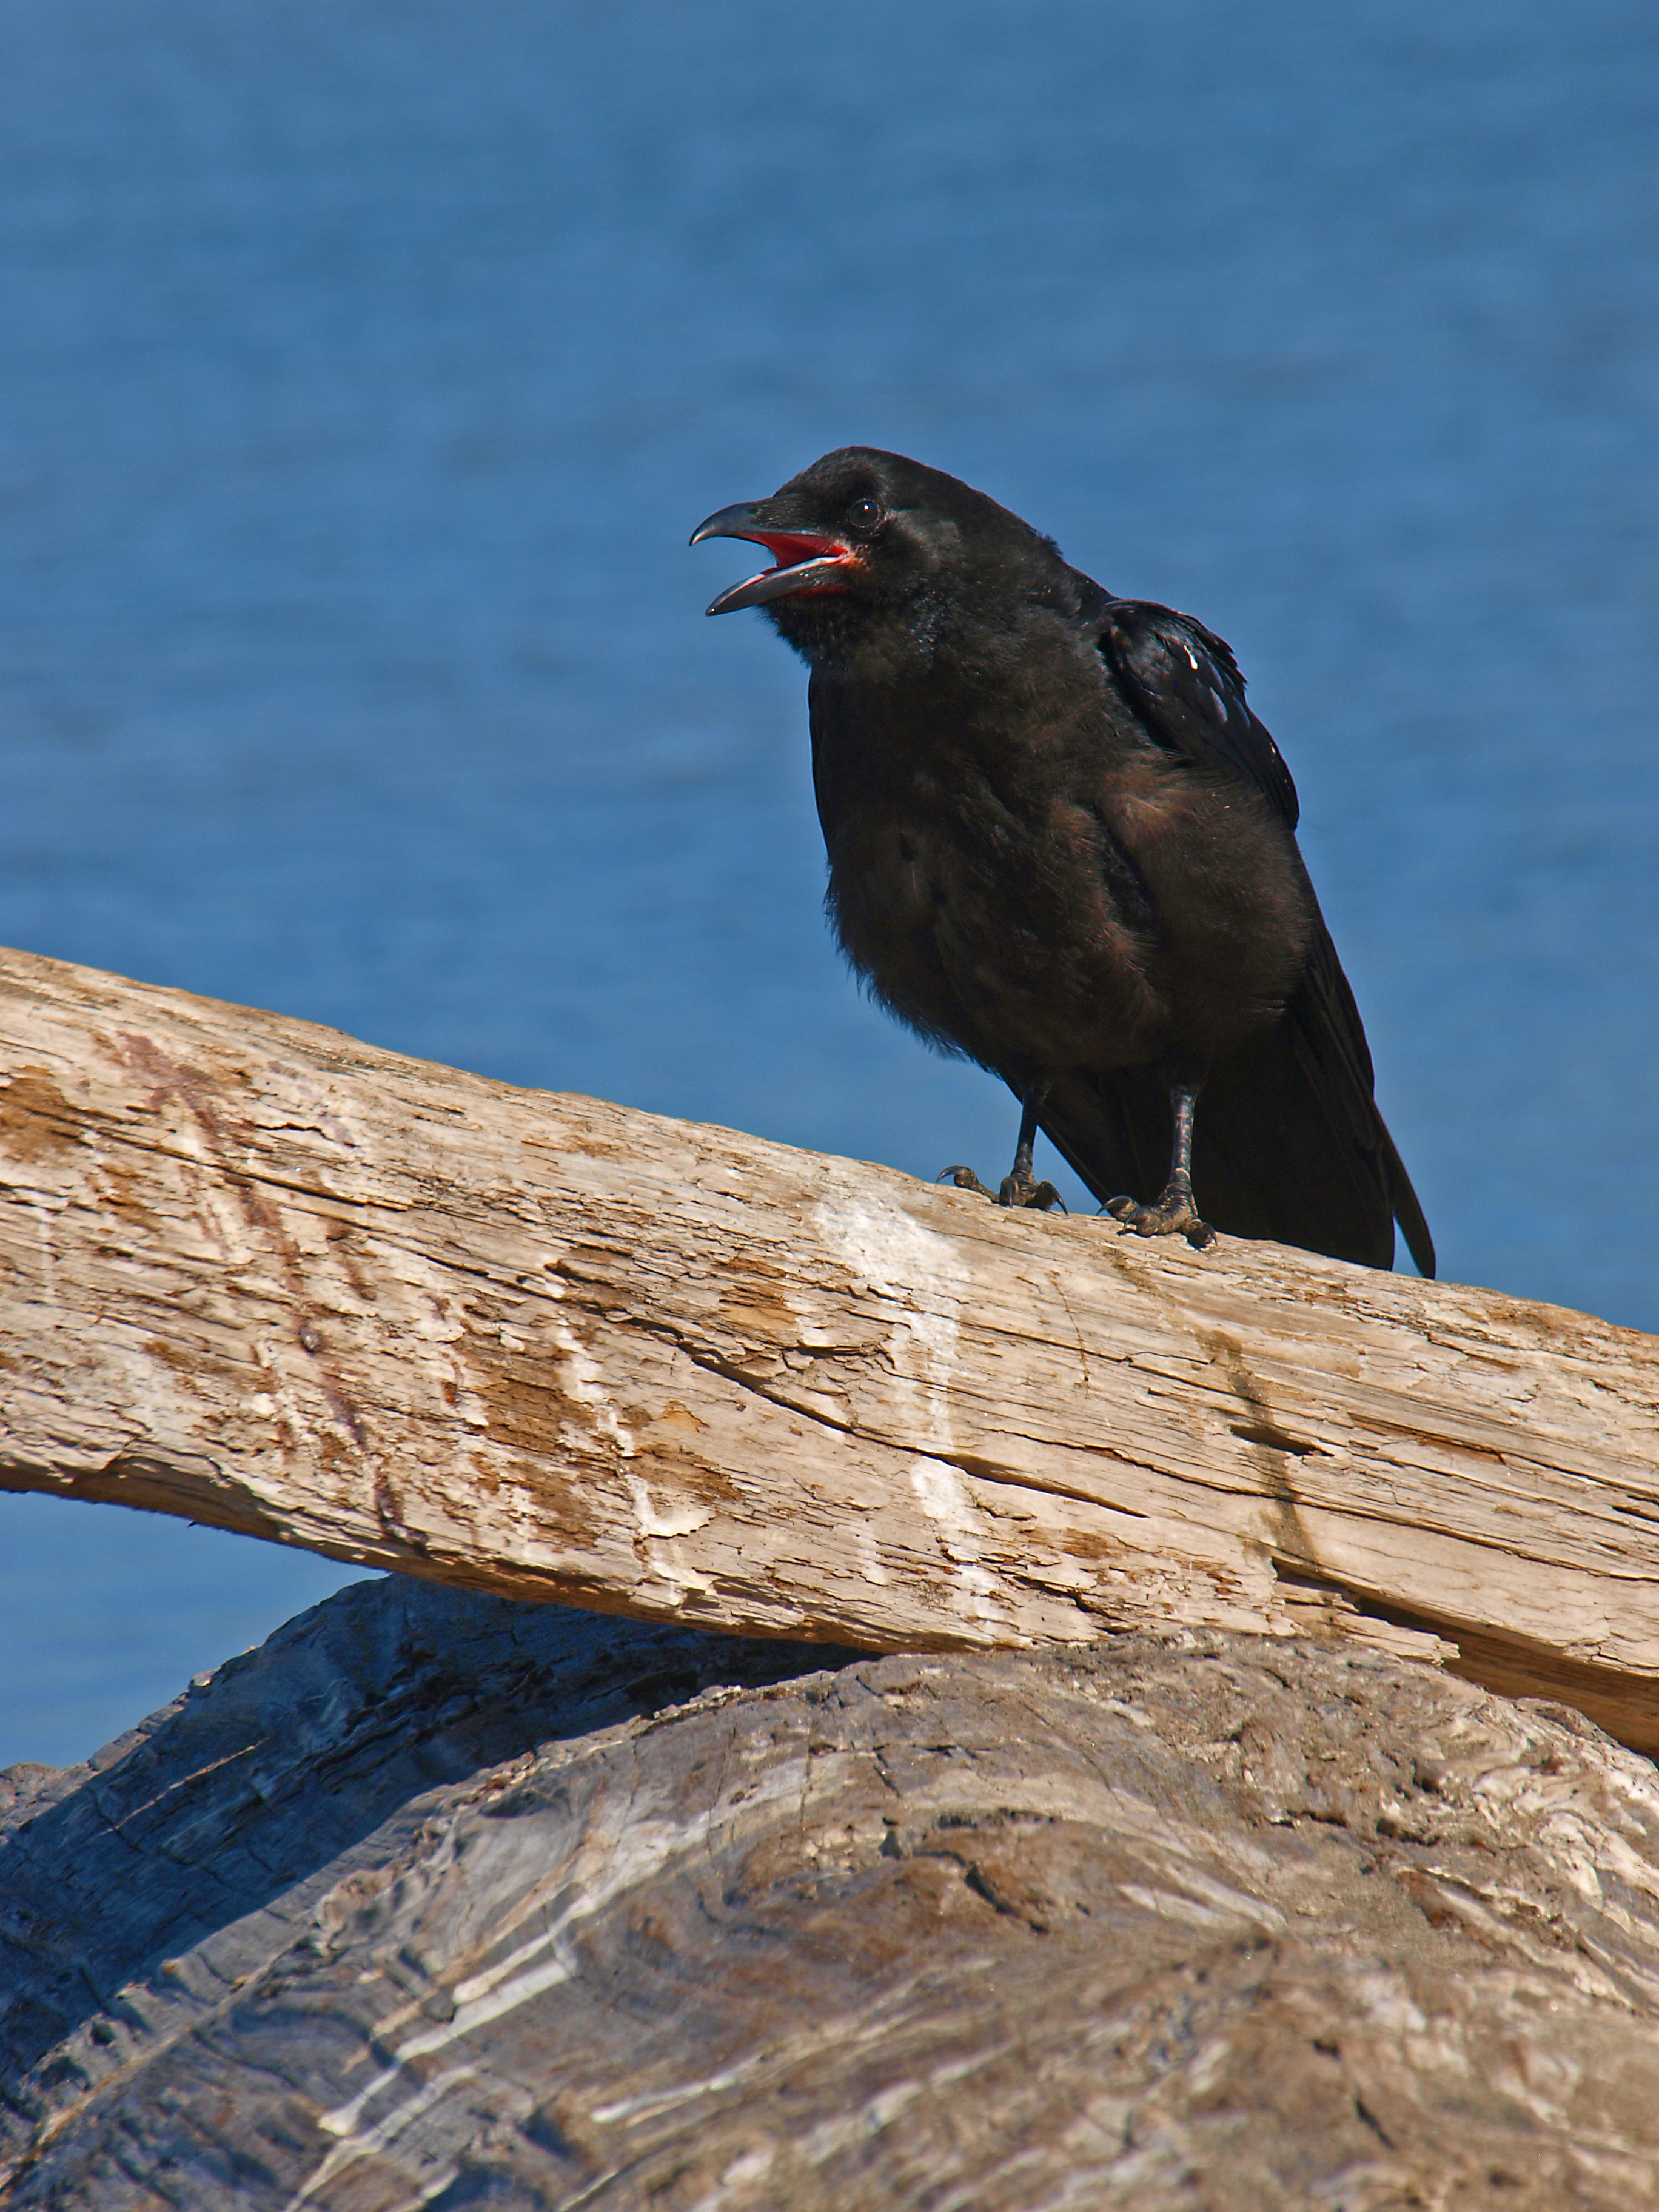
nature, bird, wing, animal, flying, wildlife, beak, blue, black, feather, fauna, crow, vertebrate, raven, perching bird, crow like bird